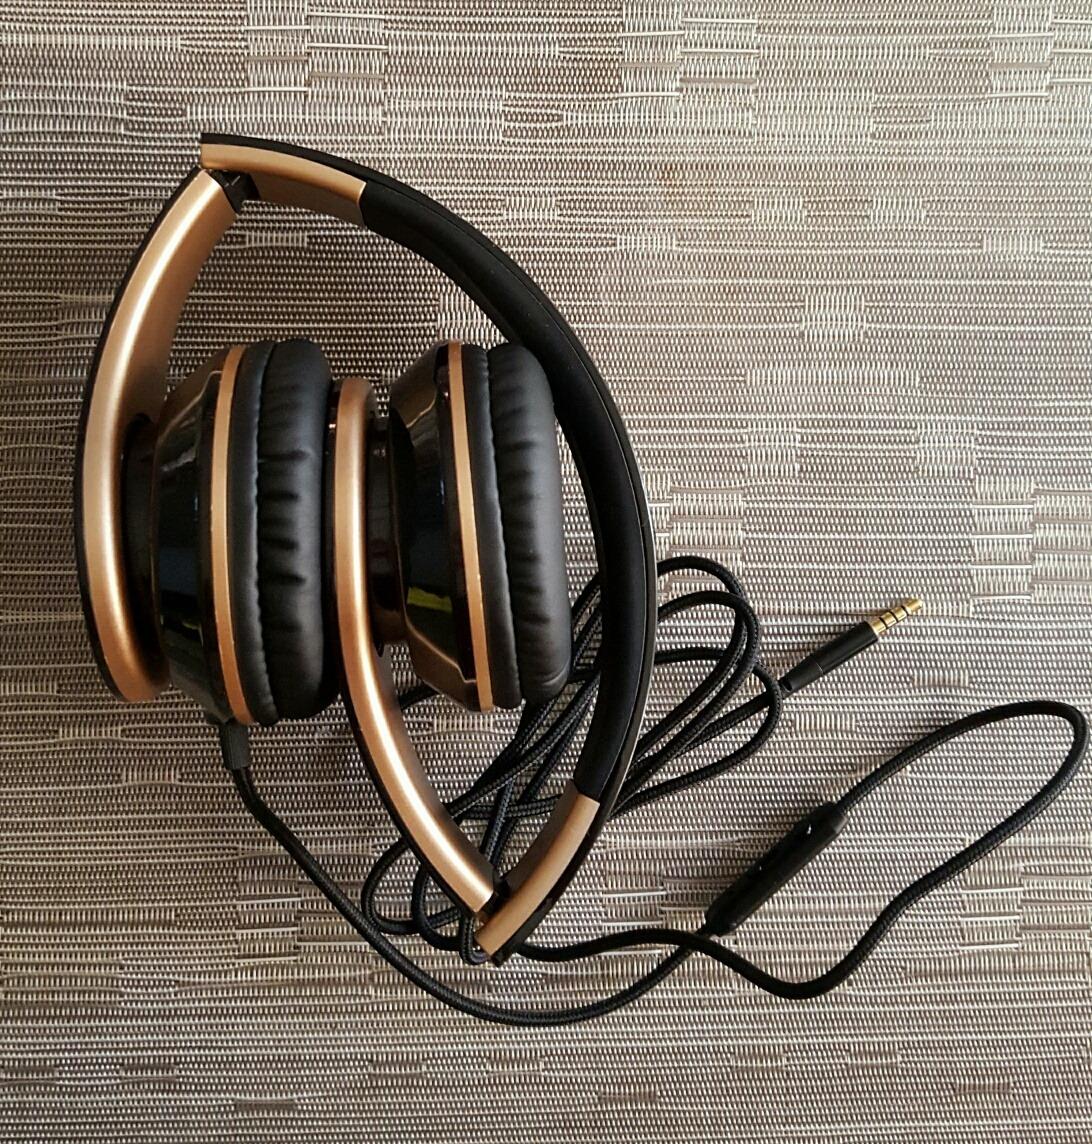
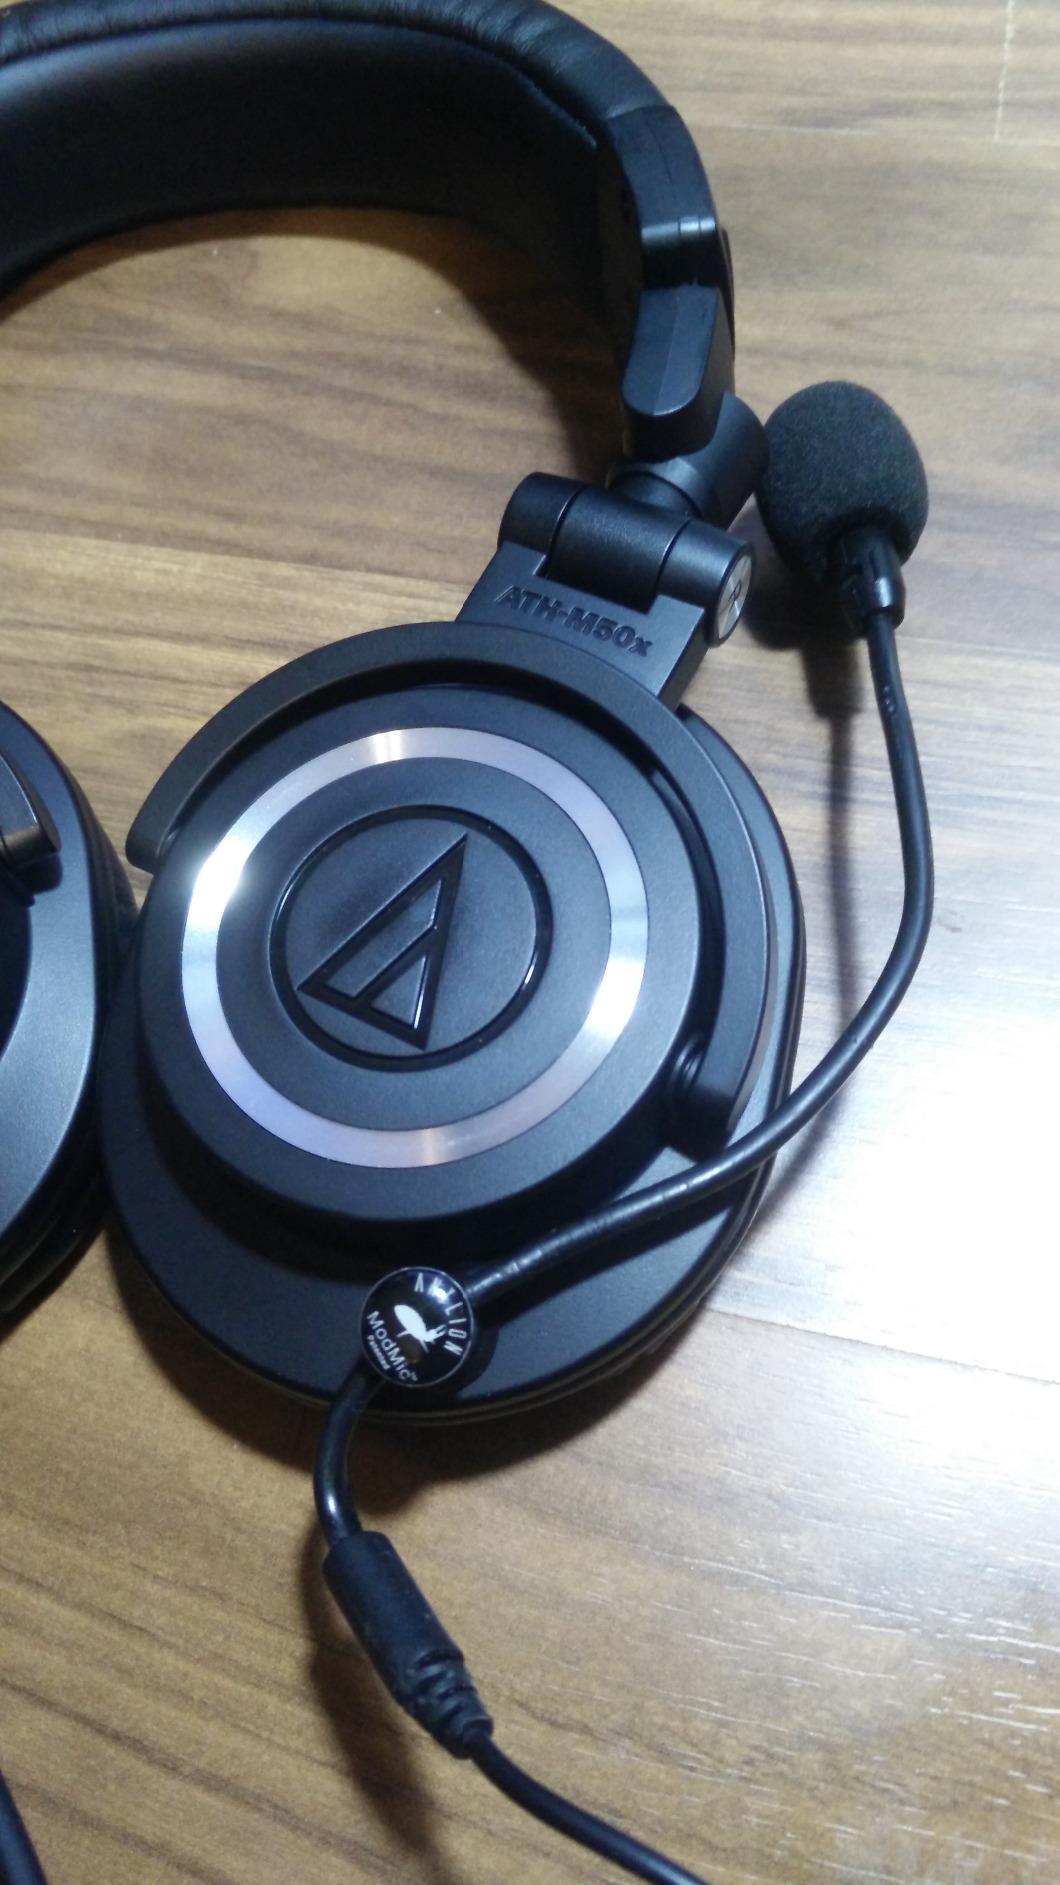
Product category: headphones
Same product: no